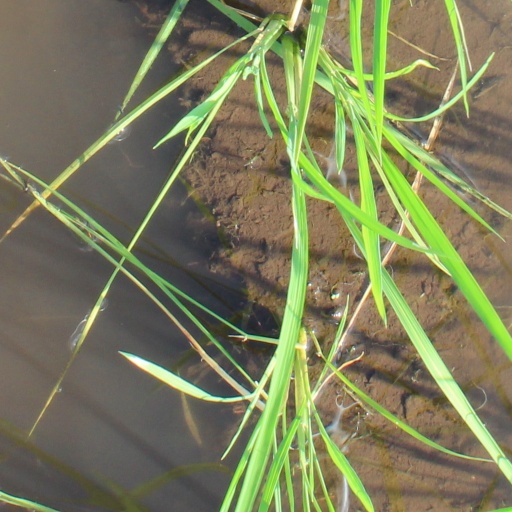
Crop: rice